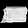
Label: Bag